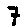
Label: 7